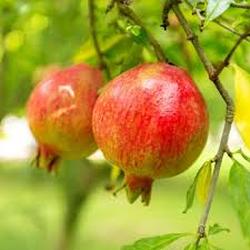
Label: Pomegranate